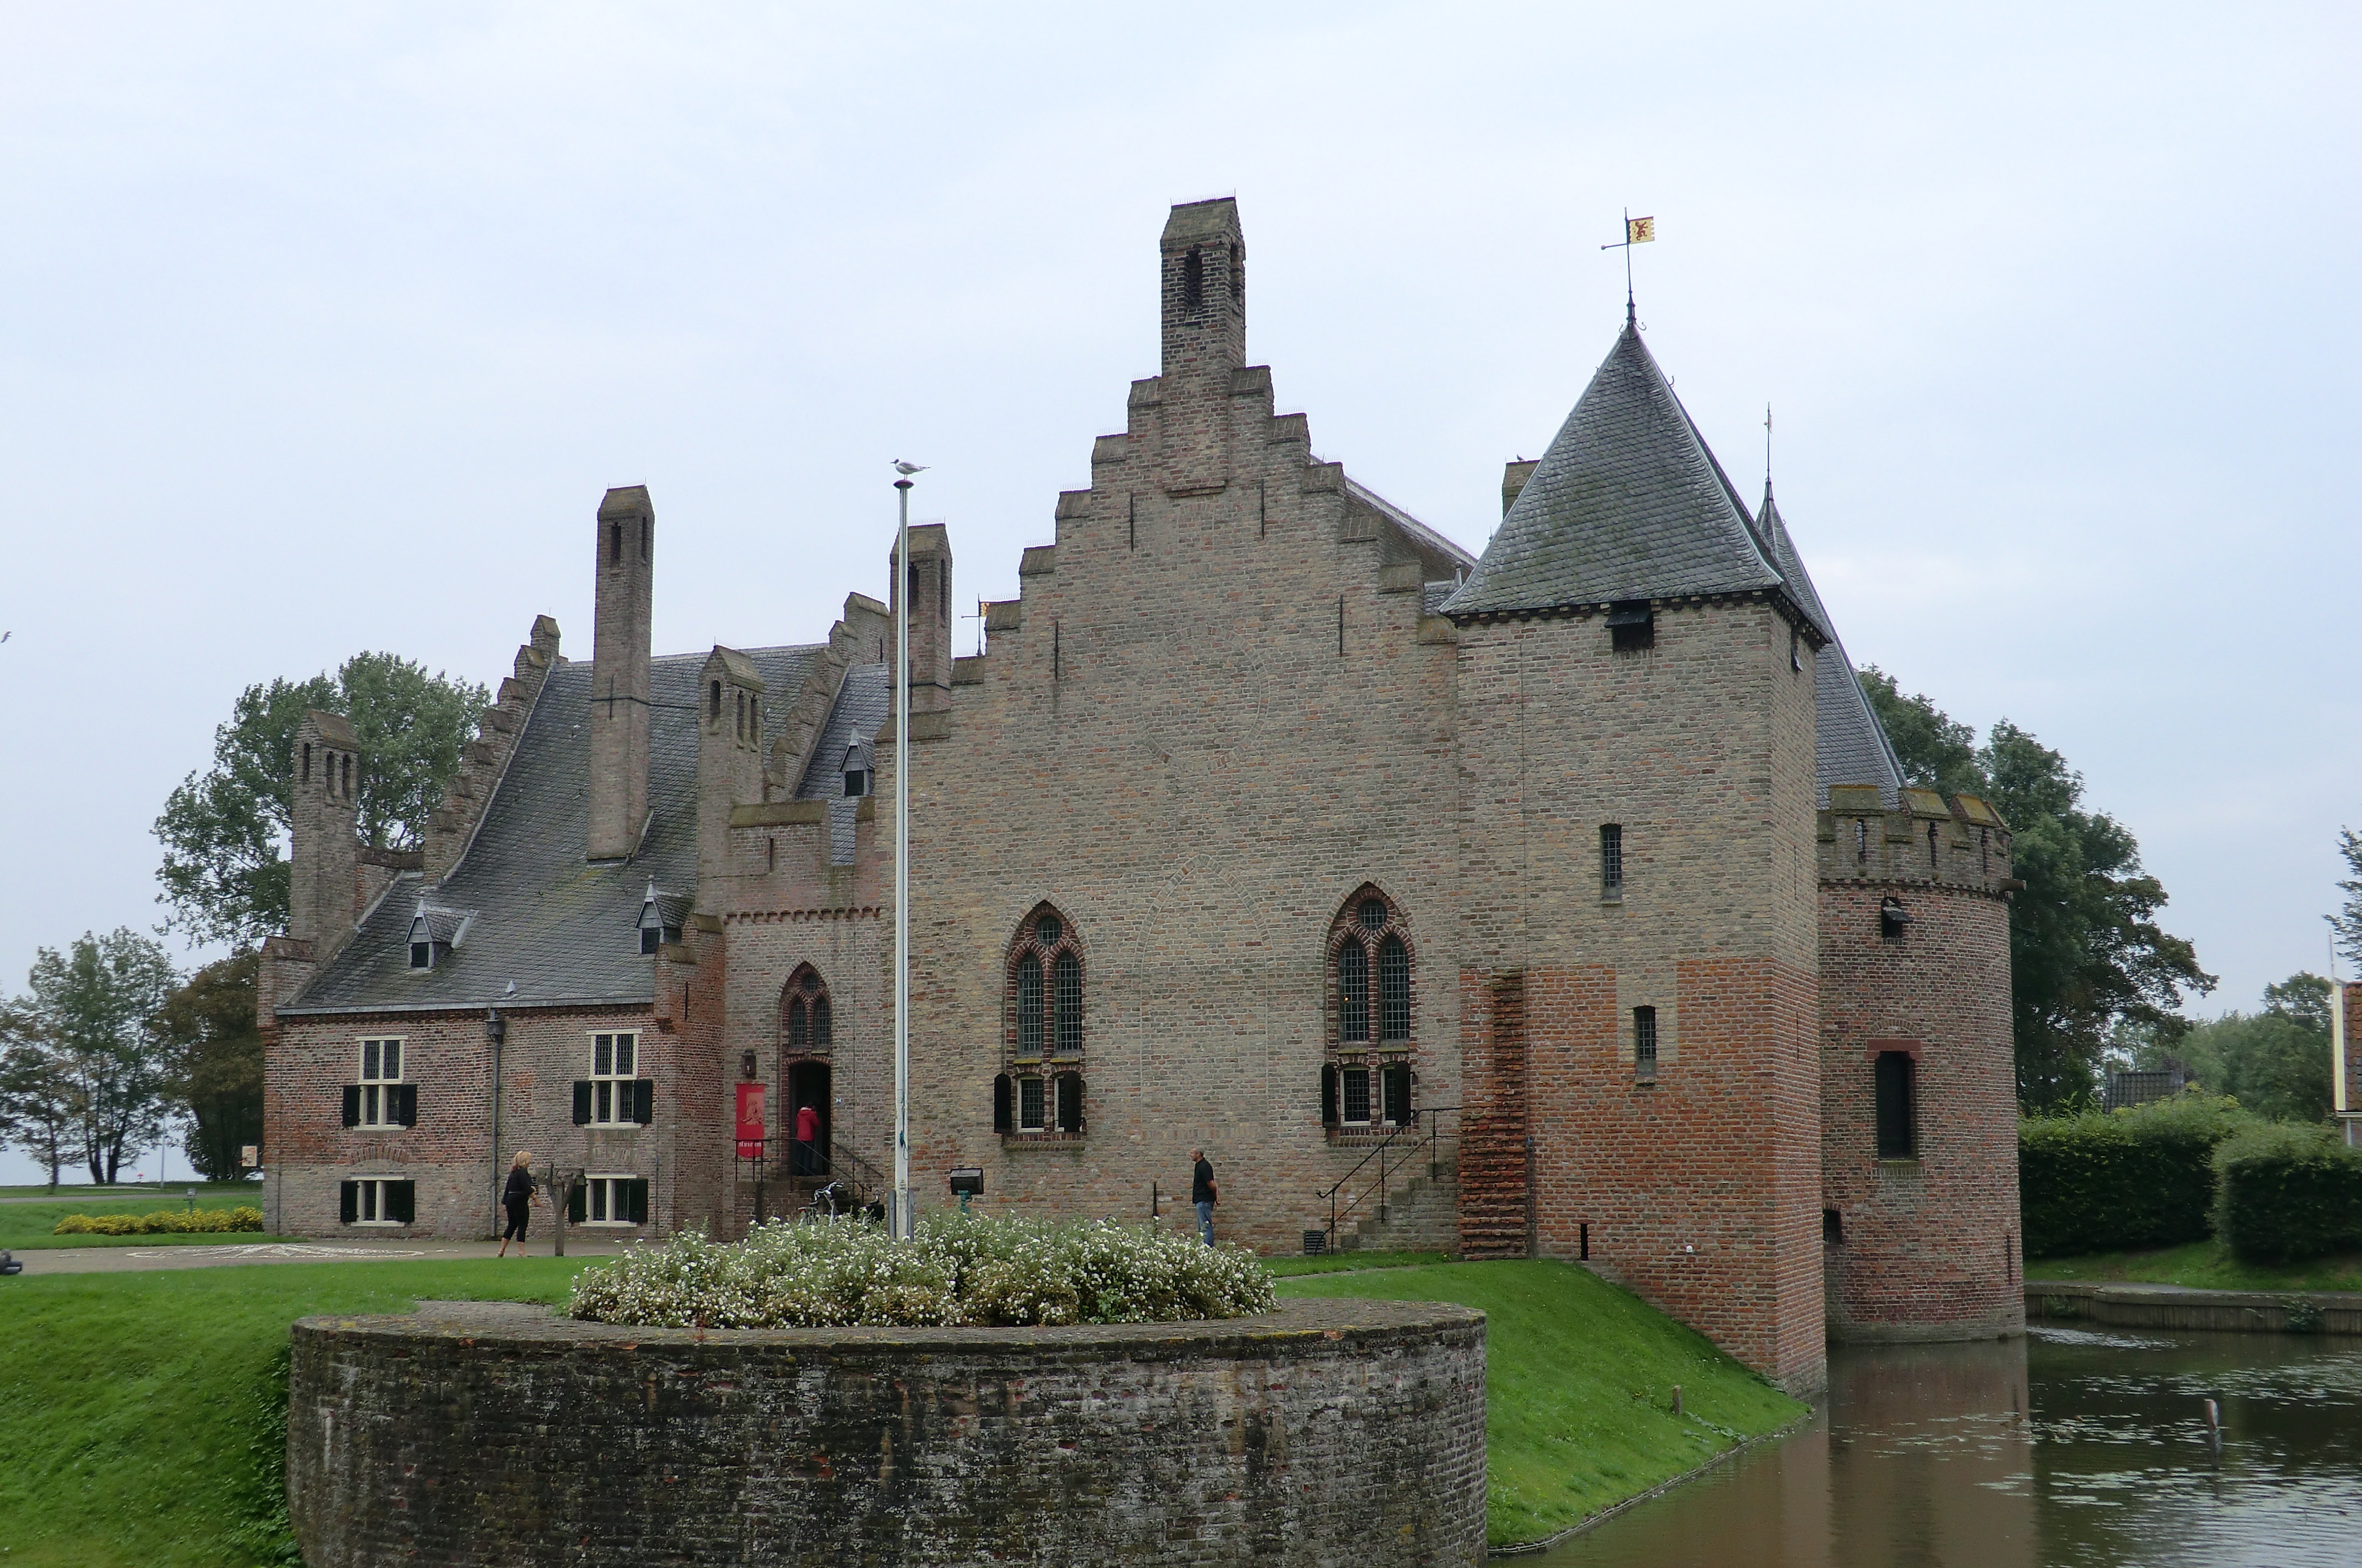
castle, netherlands, chateau, water castle, medieval architecture, building, estate, stately home, national trust for places of historic interest or natural beauty, manor house, almshouse, mansion, historic site, moat, turret, history, facade, listed building, house, historic house